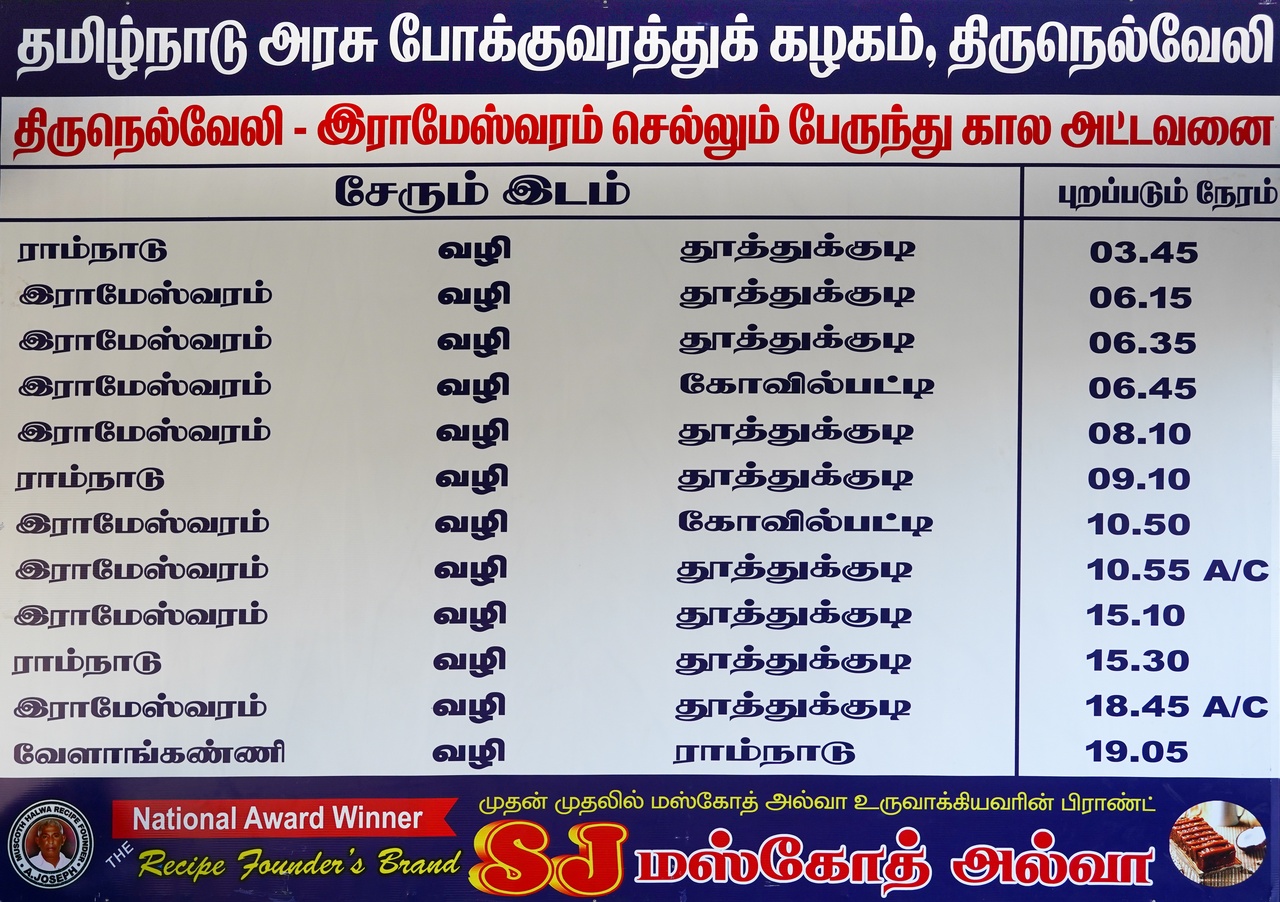
TNSTC, Tirunelveli, timetable for Tirunelveli - Rameswaram buses. Left column: destination via intermediate town. Right column: Departure time from MGR Bus Stand, Tirunelveli, Tamil Nadu, India